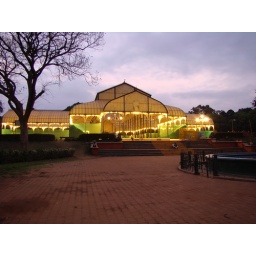
The glass house at dawn in Lal Bagh, Bangalore, India.